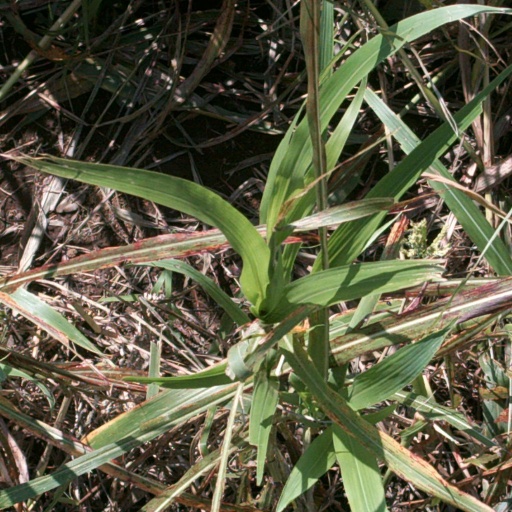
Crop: sorghum